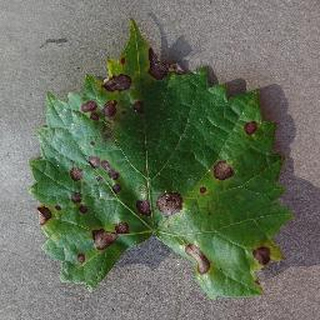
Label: grape_black_rot